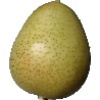
Label: Pear 1